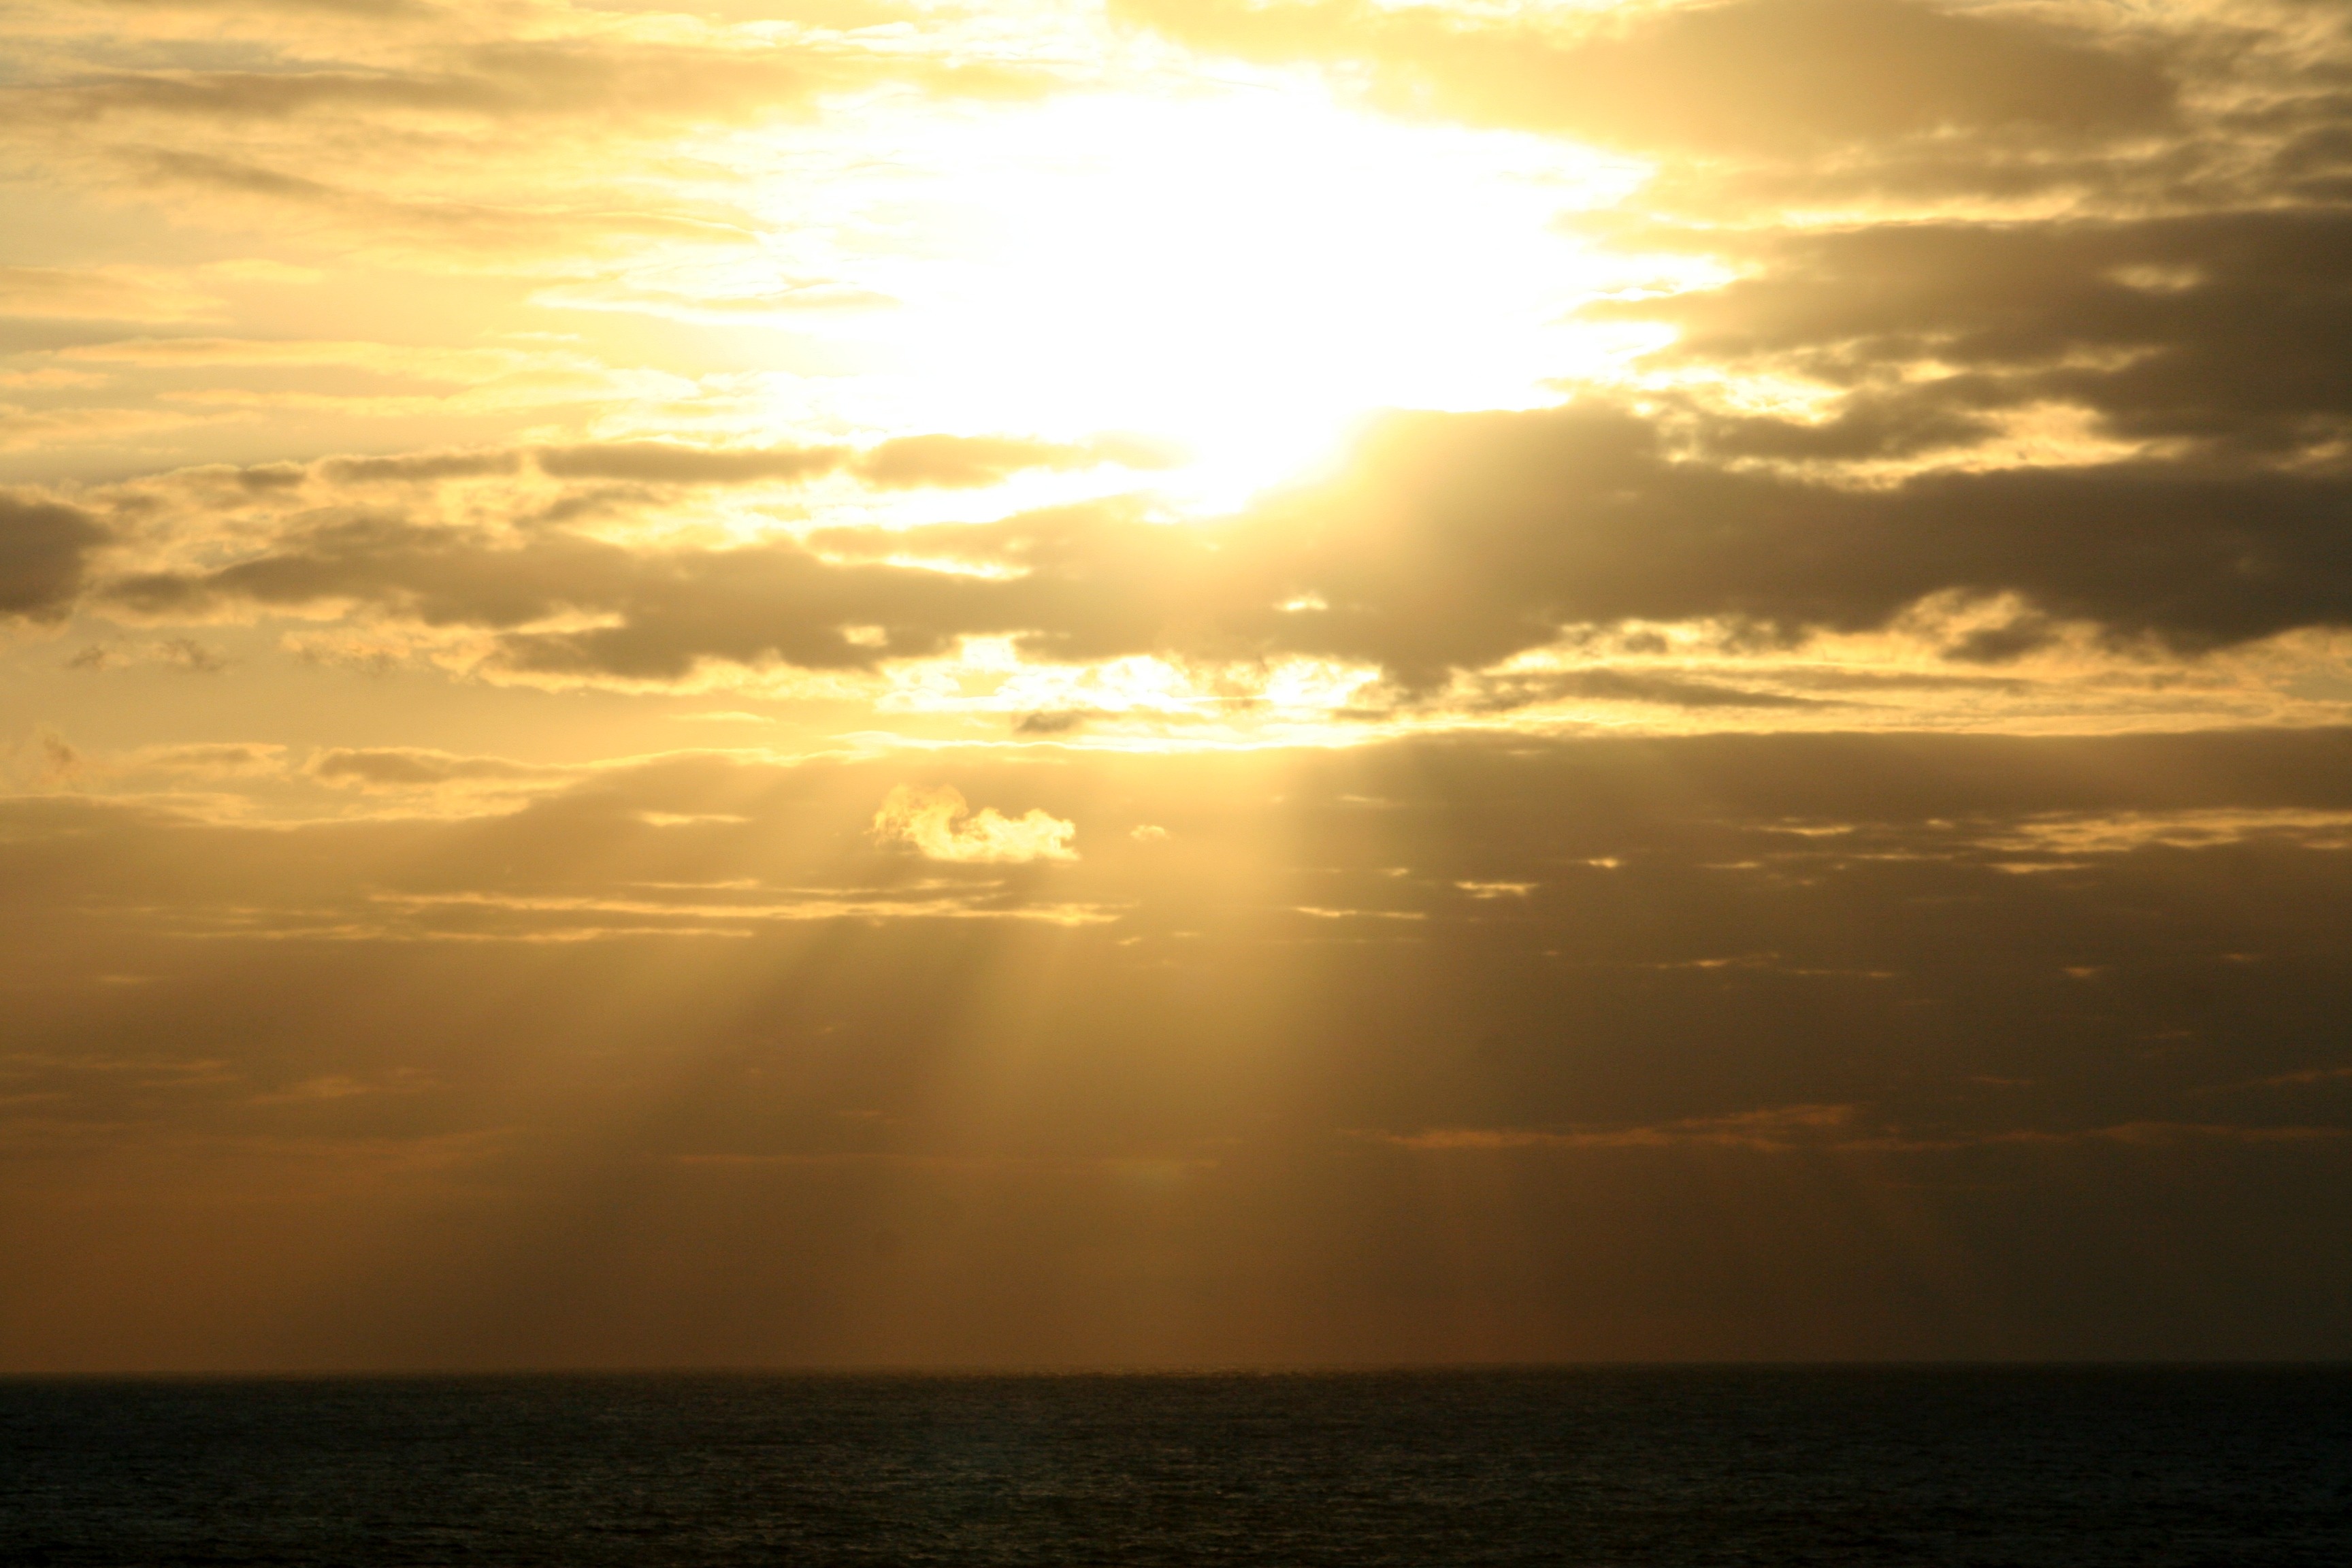
sea, coast, water, ocean, horizon, cloud, sky, sun, sunrise, sunset, sunlight, morning, dawn, atmosphere, dusk, evening, yellow, clouds, afterglow, evening sky, setting sun, weather mood, red sky at morning